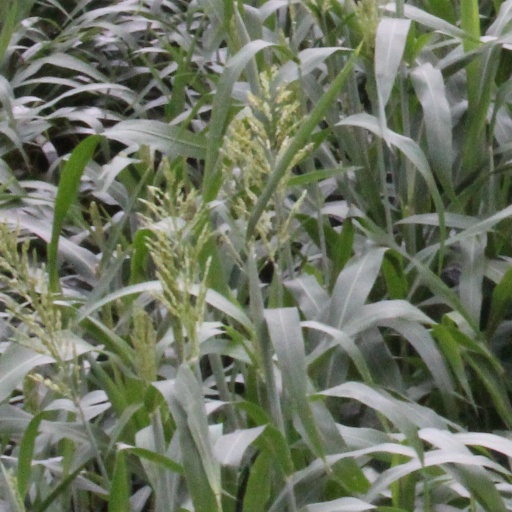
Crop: sorghum